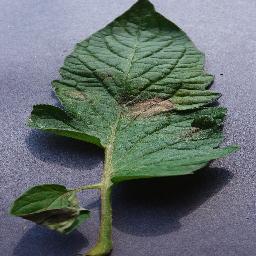
Label: Tomato___Late_blight